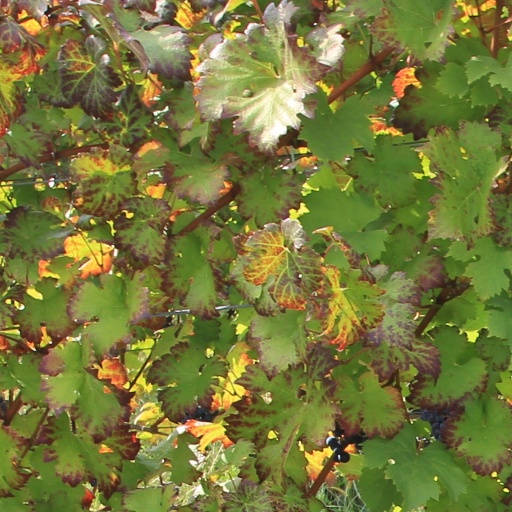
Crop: grape